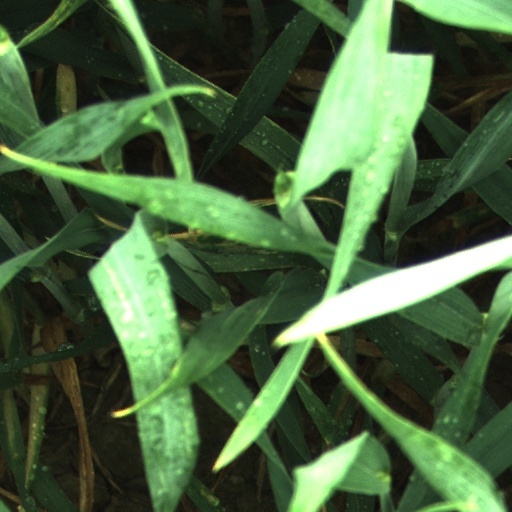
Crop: wheat